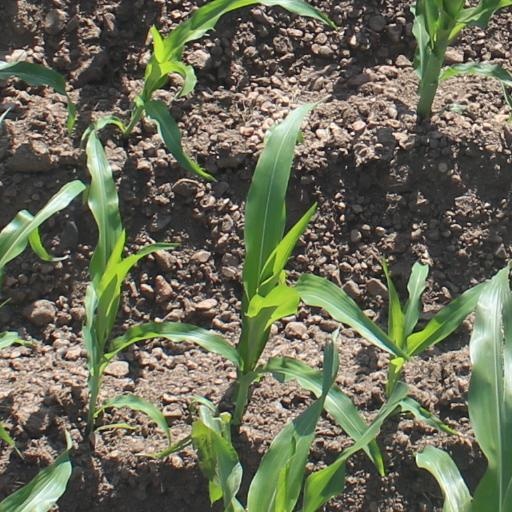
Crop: maize; corn